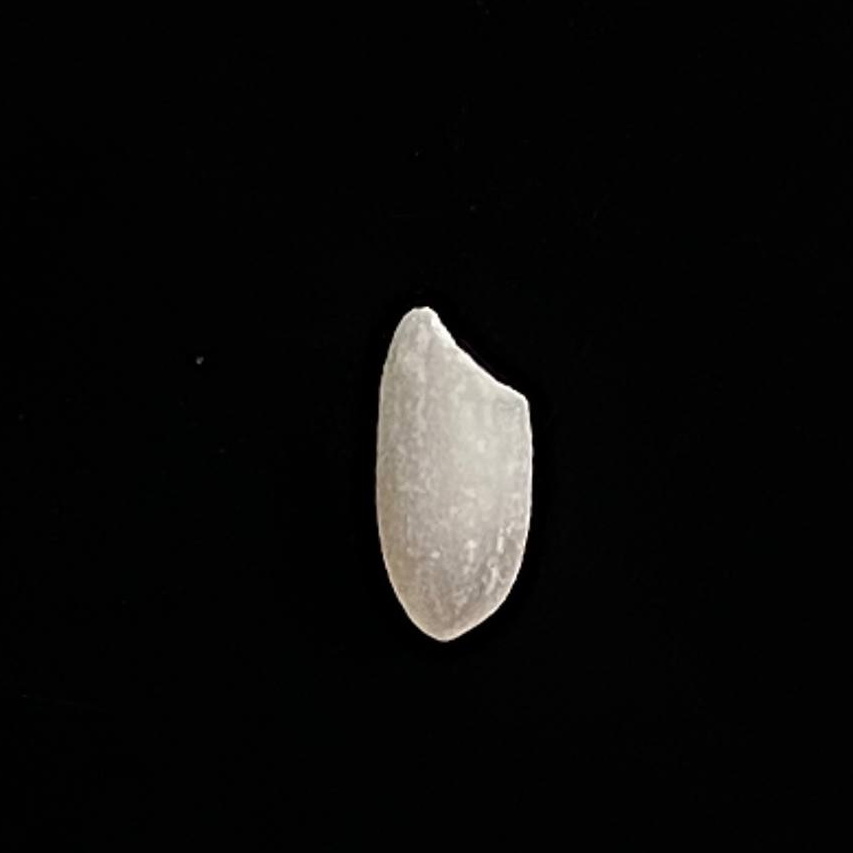
Rice variety: Chinigura_Polao